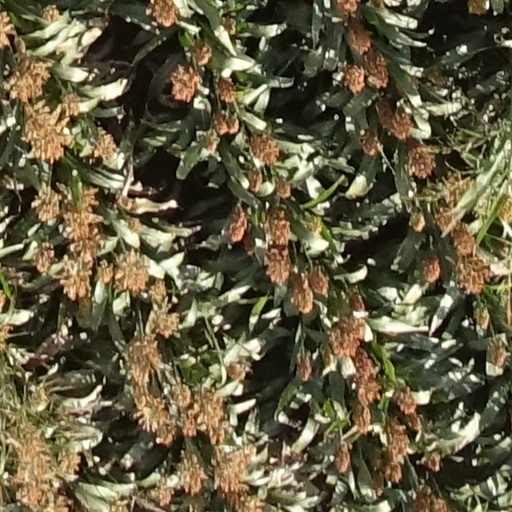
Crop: sorghum